Indo-Islamic architecture

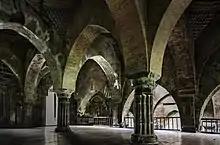
Interior of the hypostyle hall of the Adina Mosque

The Bengal Sultanate (1352–1576) normally used brick as the primary construction material of large buildings, as pre-Islamic buildings had done. Stone had to be imported to most of Bengal, whereas clay for bricks is plentiful. But stone was used for columns and prominent details, usually re-used from Hindu or Buddhist temples. The early 15th century Eklakhi Mausoleum at Pandua, Malda or Adina, is often taken to be the earliest surviving square single-domed Islamic building in Bengal, the standard form of smaller mosques and mausoleums. But there is a small mosque at Molla Simla, Hooghly district, that is possibly from 1375, earlier than the mausoleum. The Eklakhi Mausoleum is large and has several features that were to become common in the Bengal style, including a slightly curved cornice, large round decorative buttresses at the corners, and decoration in carved terracotta brick.